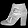
Label: Ankle boot